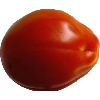
Label: Tomato 1